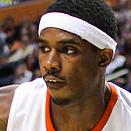
Age: 22